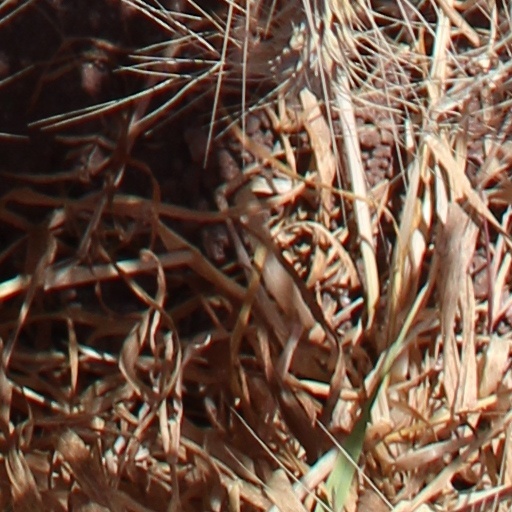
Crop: wheat